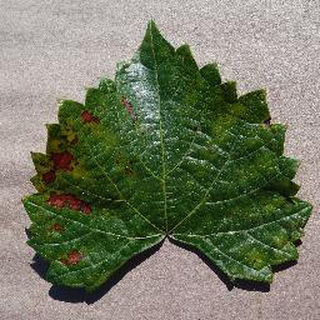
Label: grape_esca_black_measles